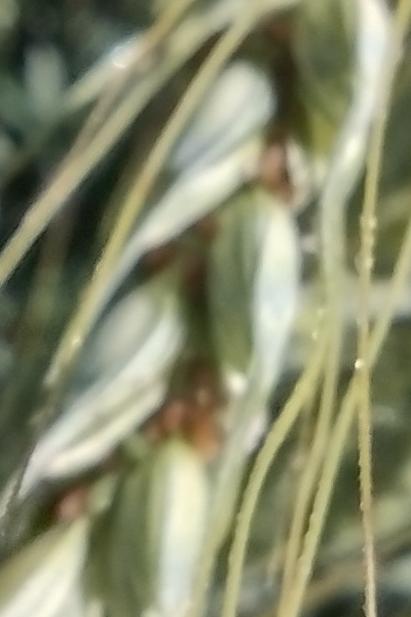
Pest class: english_grain_aphid